Robert Jacomb-Hood

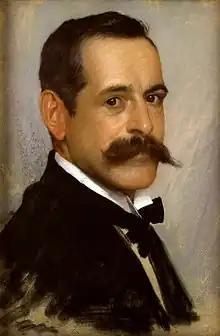
A profile view of a young man with his head turned to face the viewer. He is wearing a blazer and bow tie and has short cropped hair and a moustache. It is a colour oil painting.

On 27 April 1858, Jacomb-Hood submitted a paper to the Institution of Civil Engineers titled "The Arrangement and Construction of Railway Stations". In this paper, Jacomb-Hood argued that despite the average British railway engineer having little architectural training, the design of stations should nonetheless be their professional responsibility. He proposed the concept of 'judicious arrangement'; that is, that the functionality and logistics of a station was more important to its design than architectural grandeur. His assertion, based on this idea, that railway engineers should design their own stations, was highly innovative and unusual for the time. He was awarded a Telford Medal the same year by the Institution of Civil Engineering for his work on the paper.